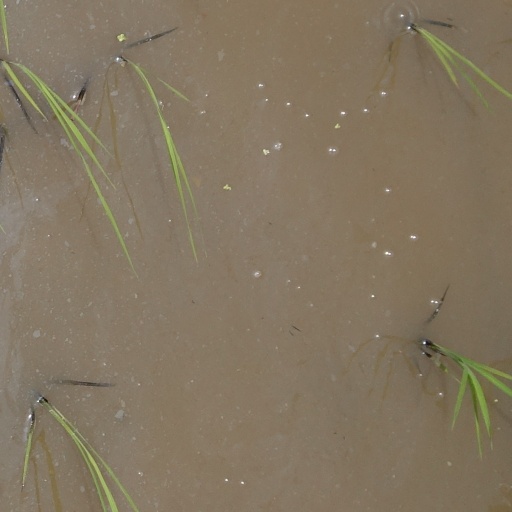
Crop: rice